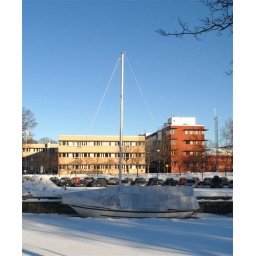
All the boats in the river #10b